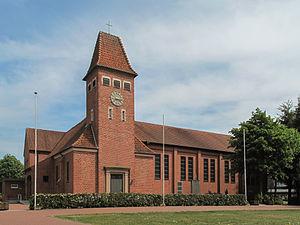
Geeste est une ville allemande de Basse-Saxe située dans l'arrondissement du Pays de l'Ems.